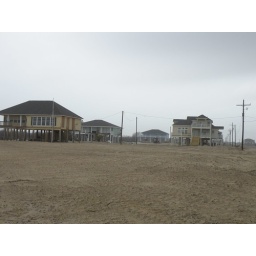
previously empty lots beside and in front of house . Land was covered with thick grass